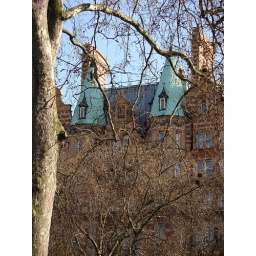
A building partially covered by trees in Russel square, London